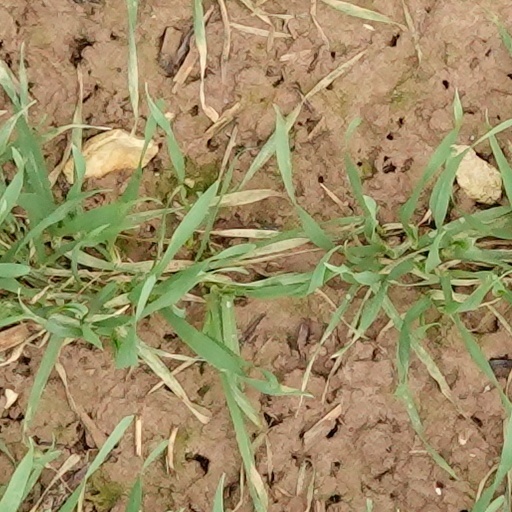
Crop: wheat